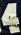
Number: 4